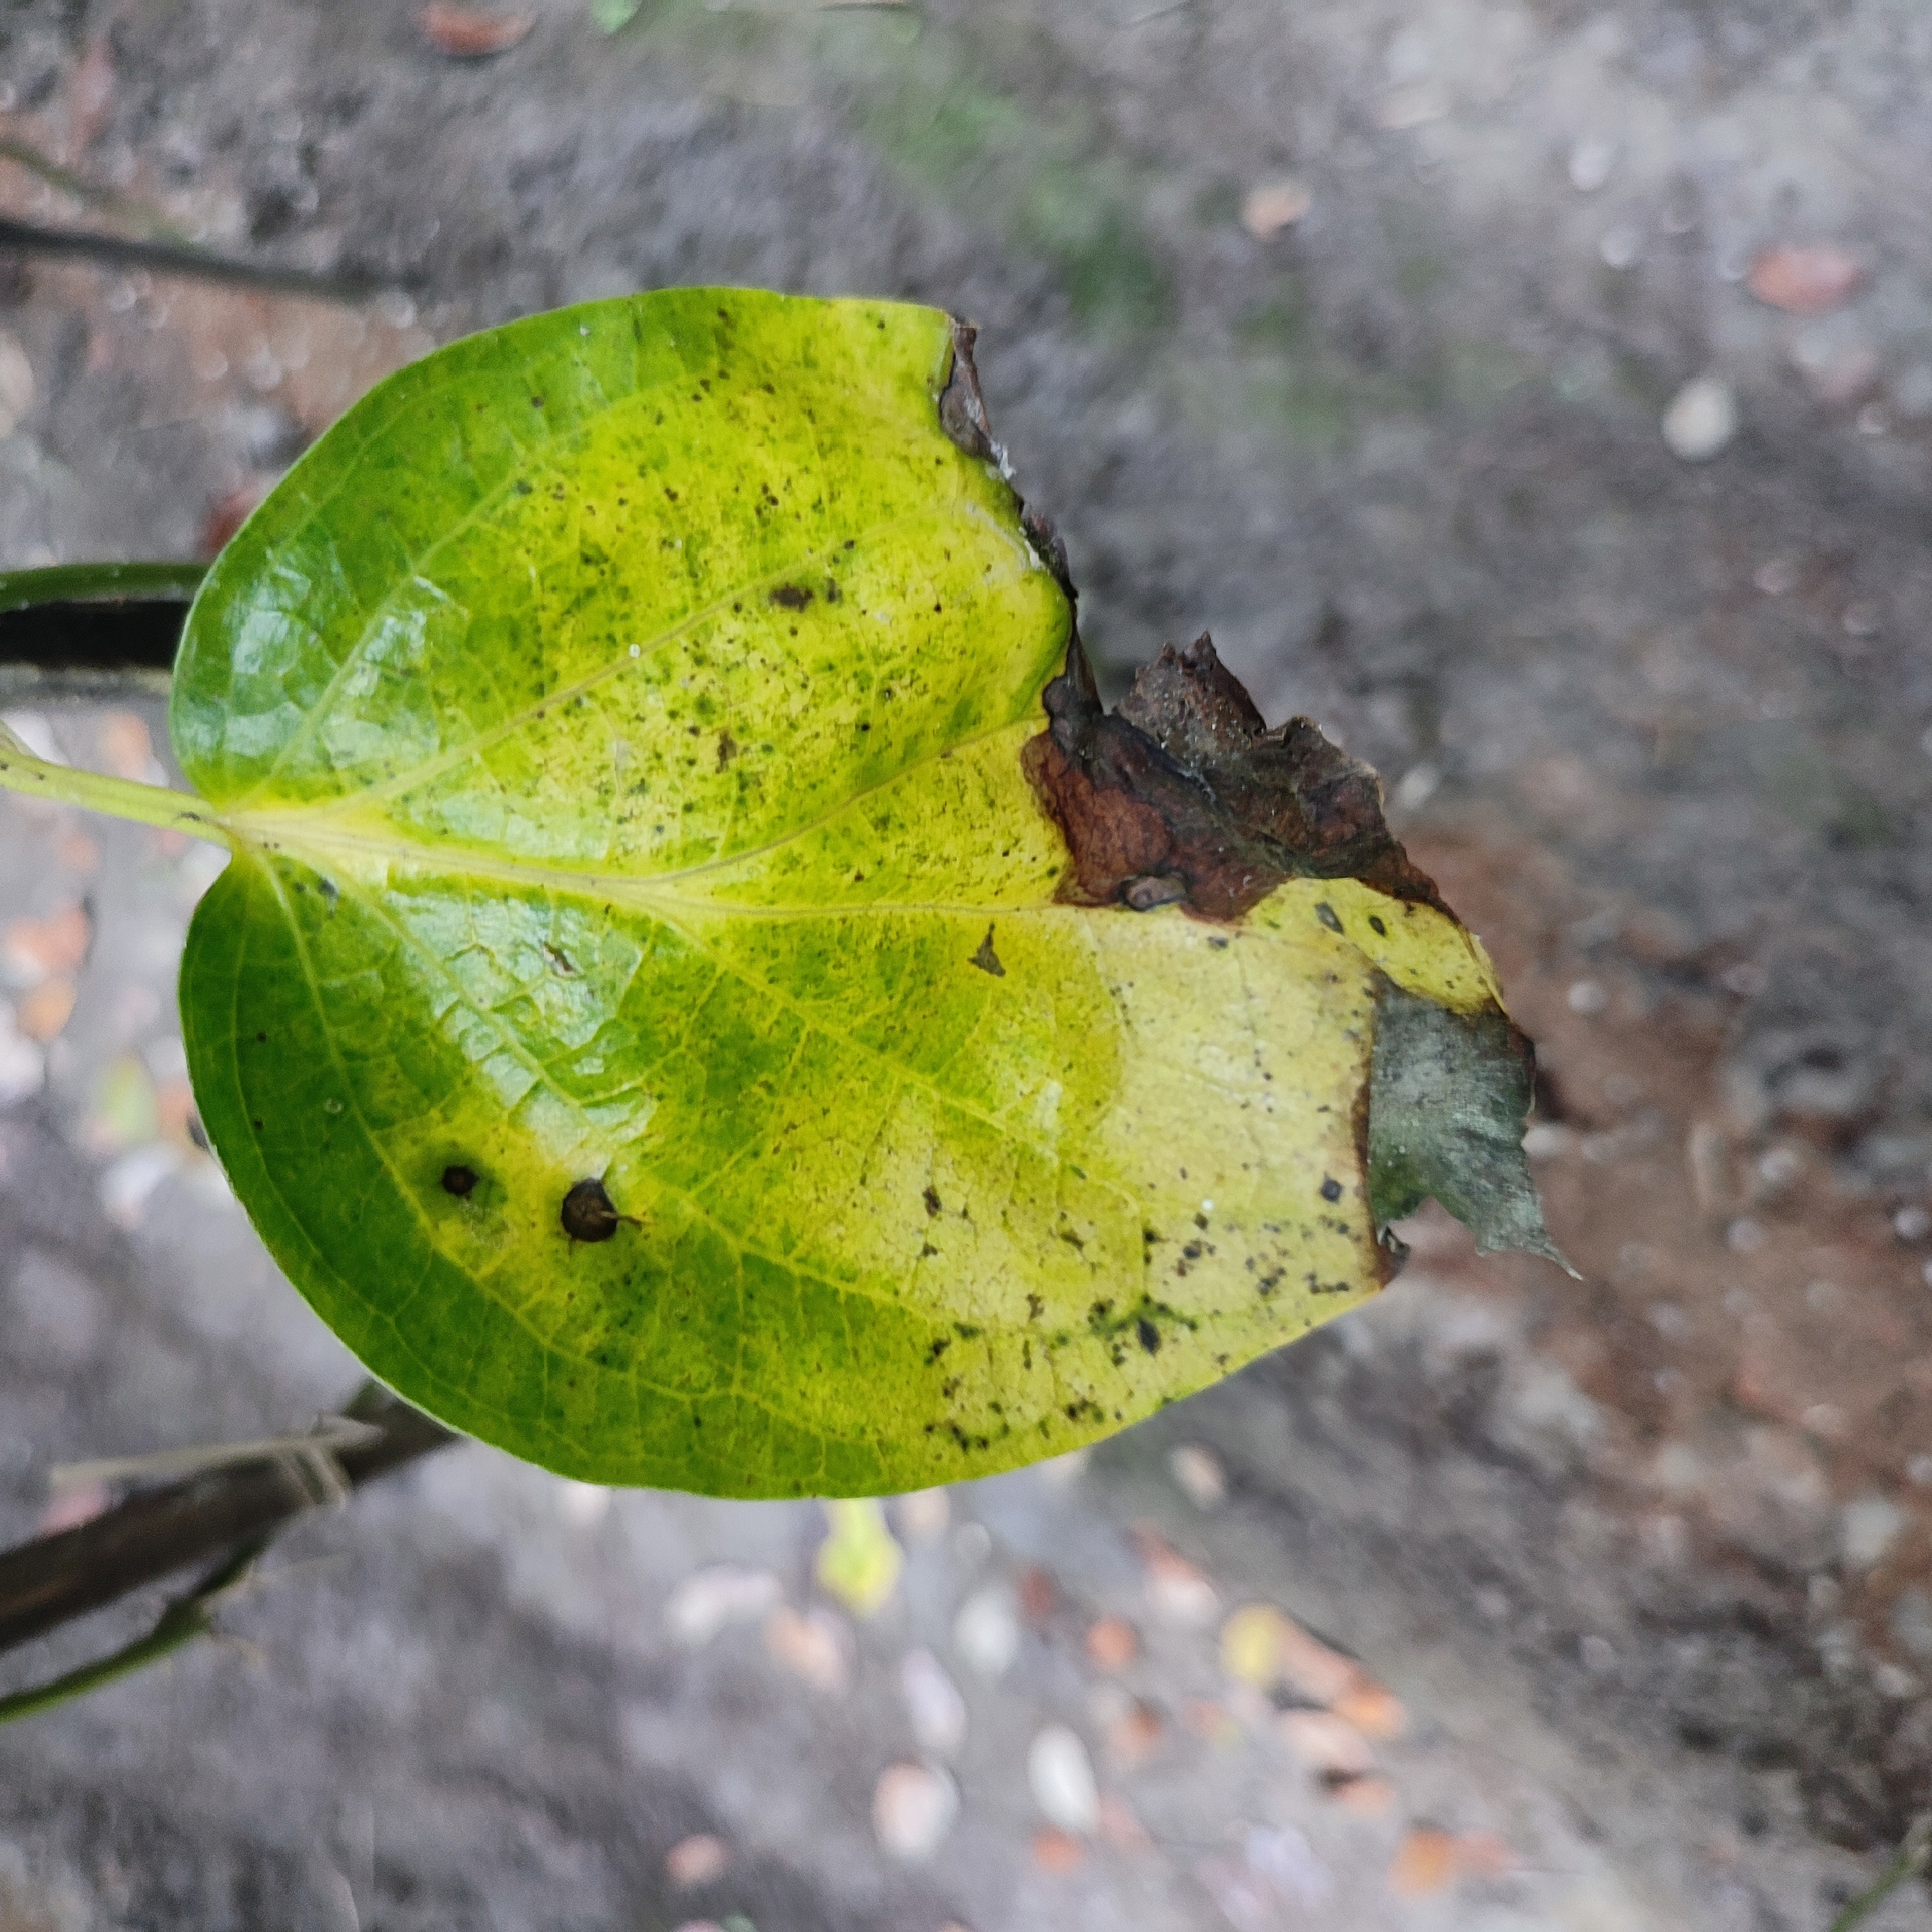
Label: Bacterial_Leaf_Disease